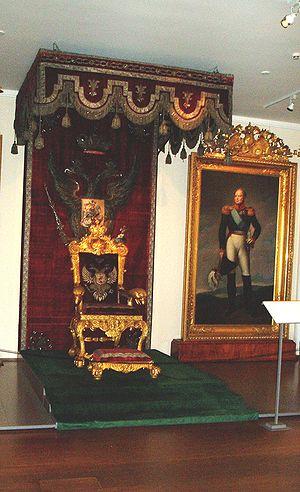
La Diète de Porvoo est l'assemblée législative convoquée pour établir la Grande Principauté de Finlande, en 1809. Elle est l'héritière des pouvoirs du Parlement suédois